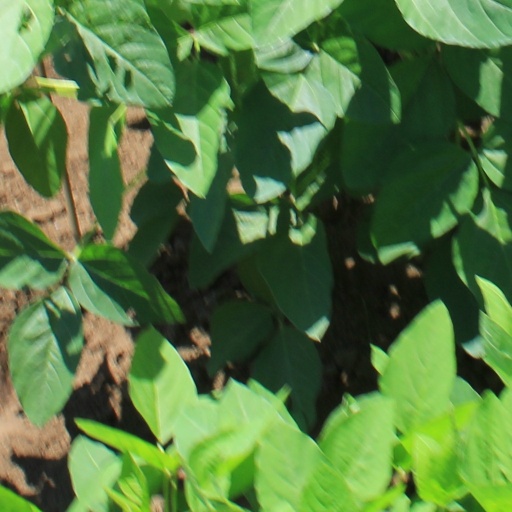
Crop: soybean